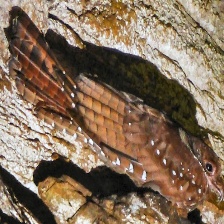
Species: OILBIRD
Scientific name: STEATORNIS CARIPENSIS